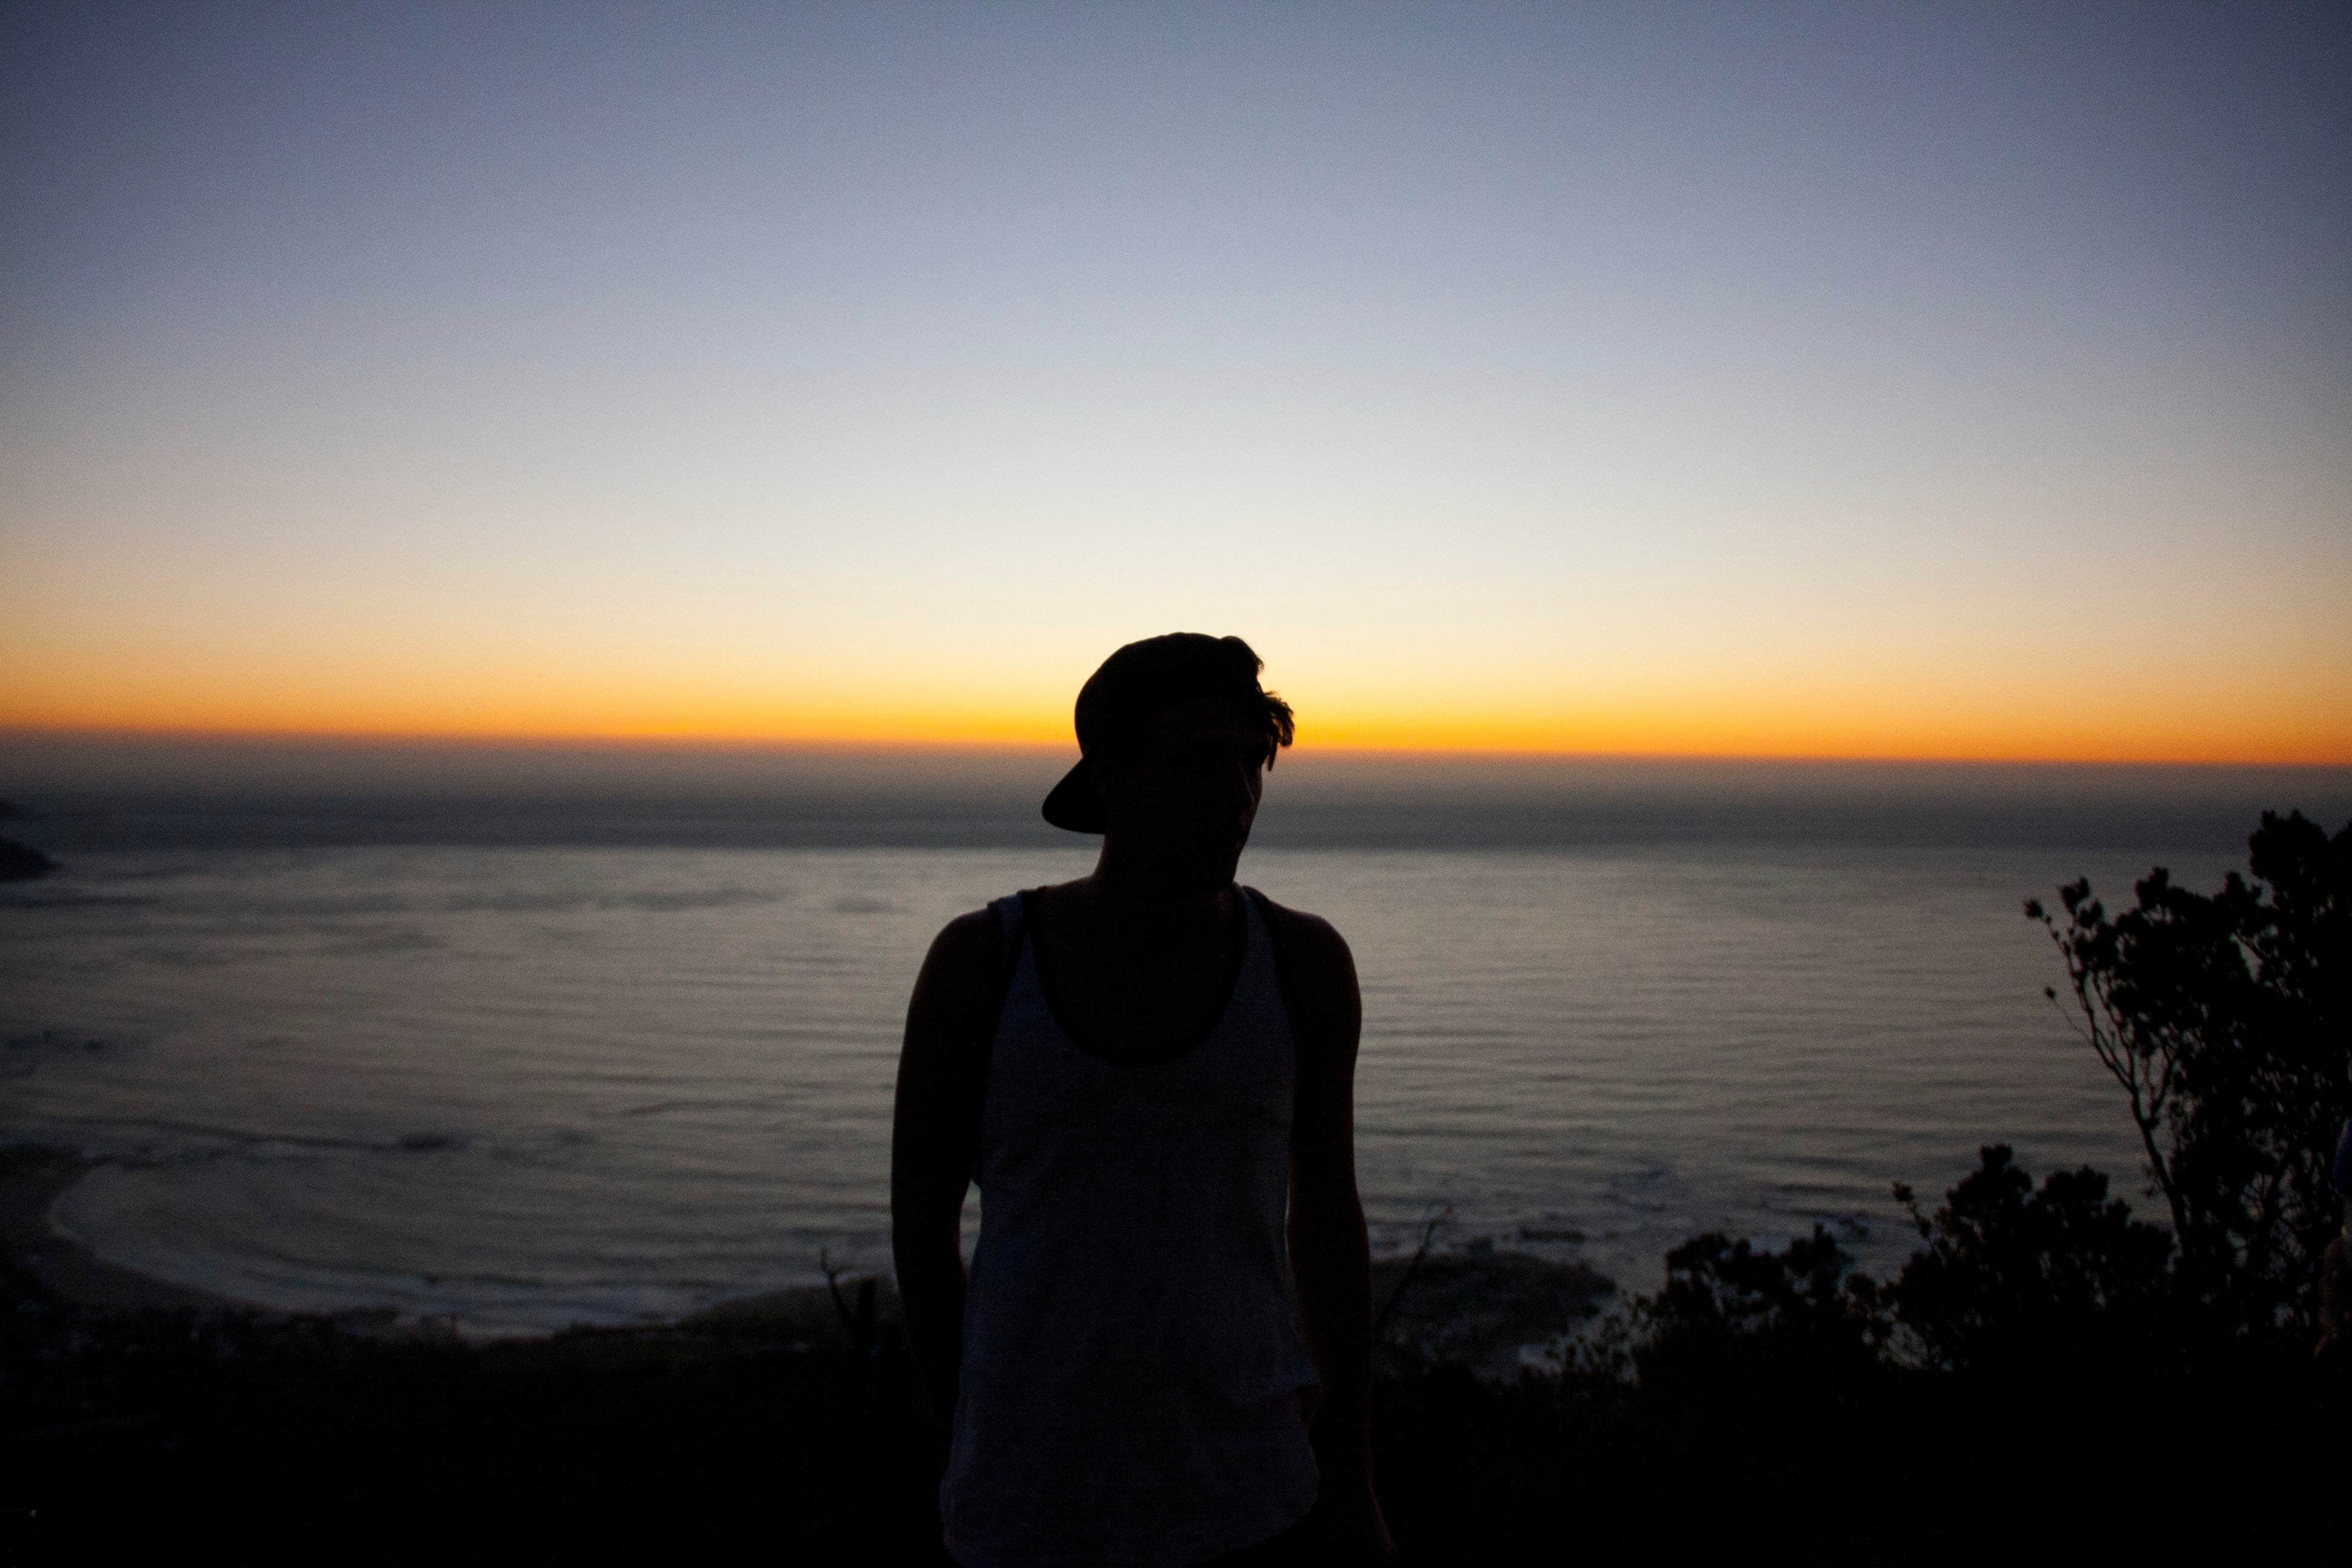
beach, sea, coast, water, ocean, horizon, silhouette, sunrise, sunset, sunlight, morning, wave, dawn, dusk, evening, reflection